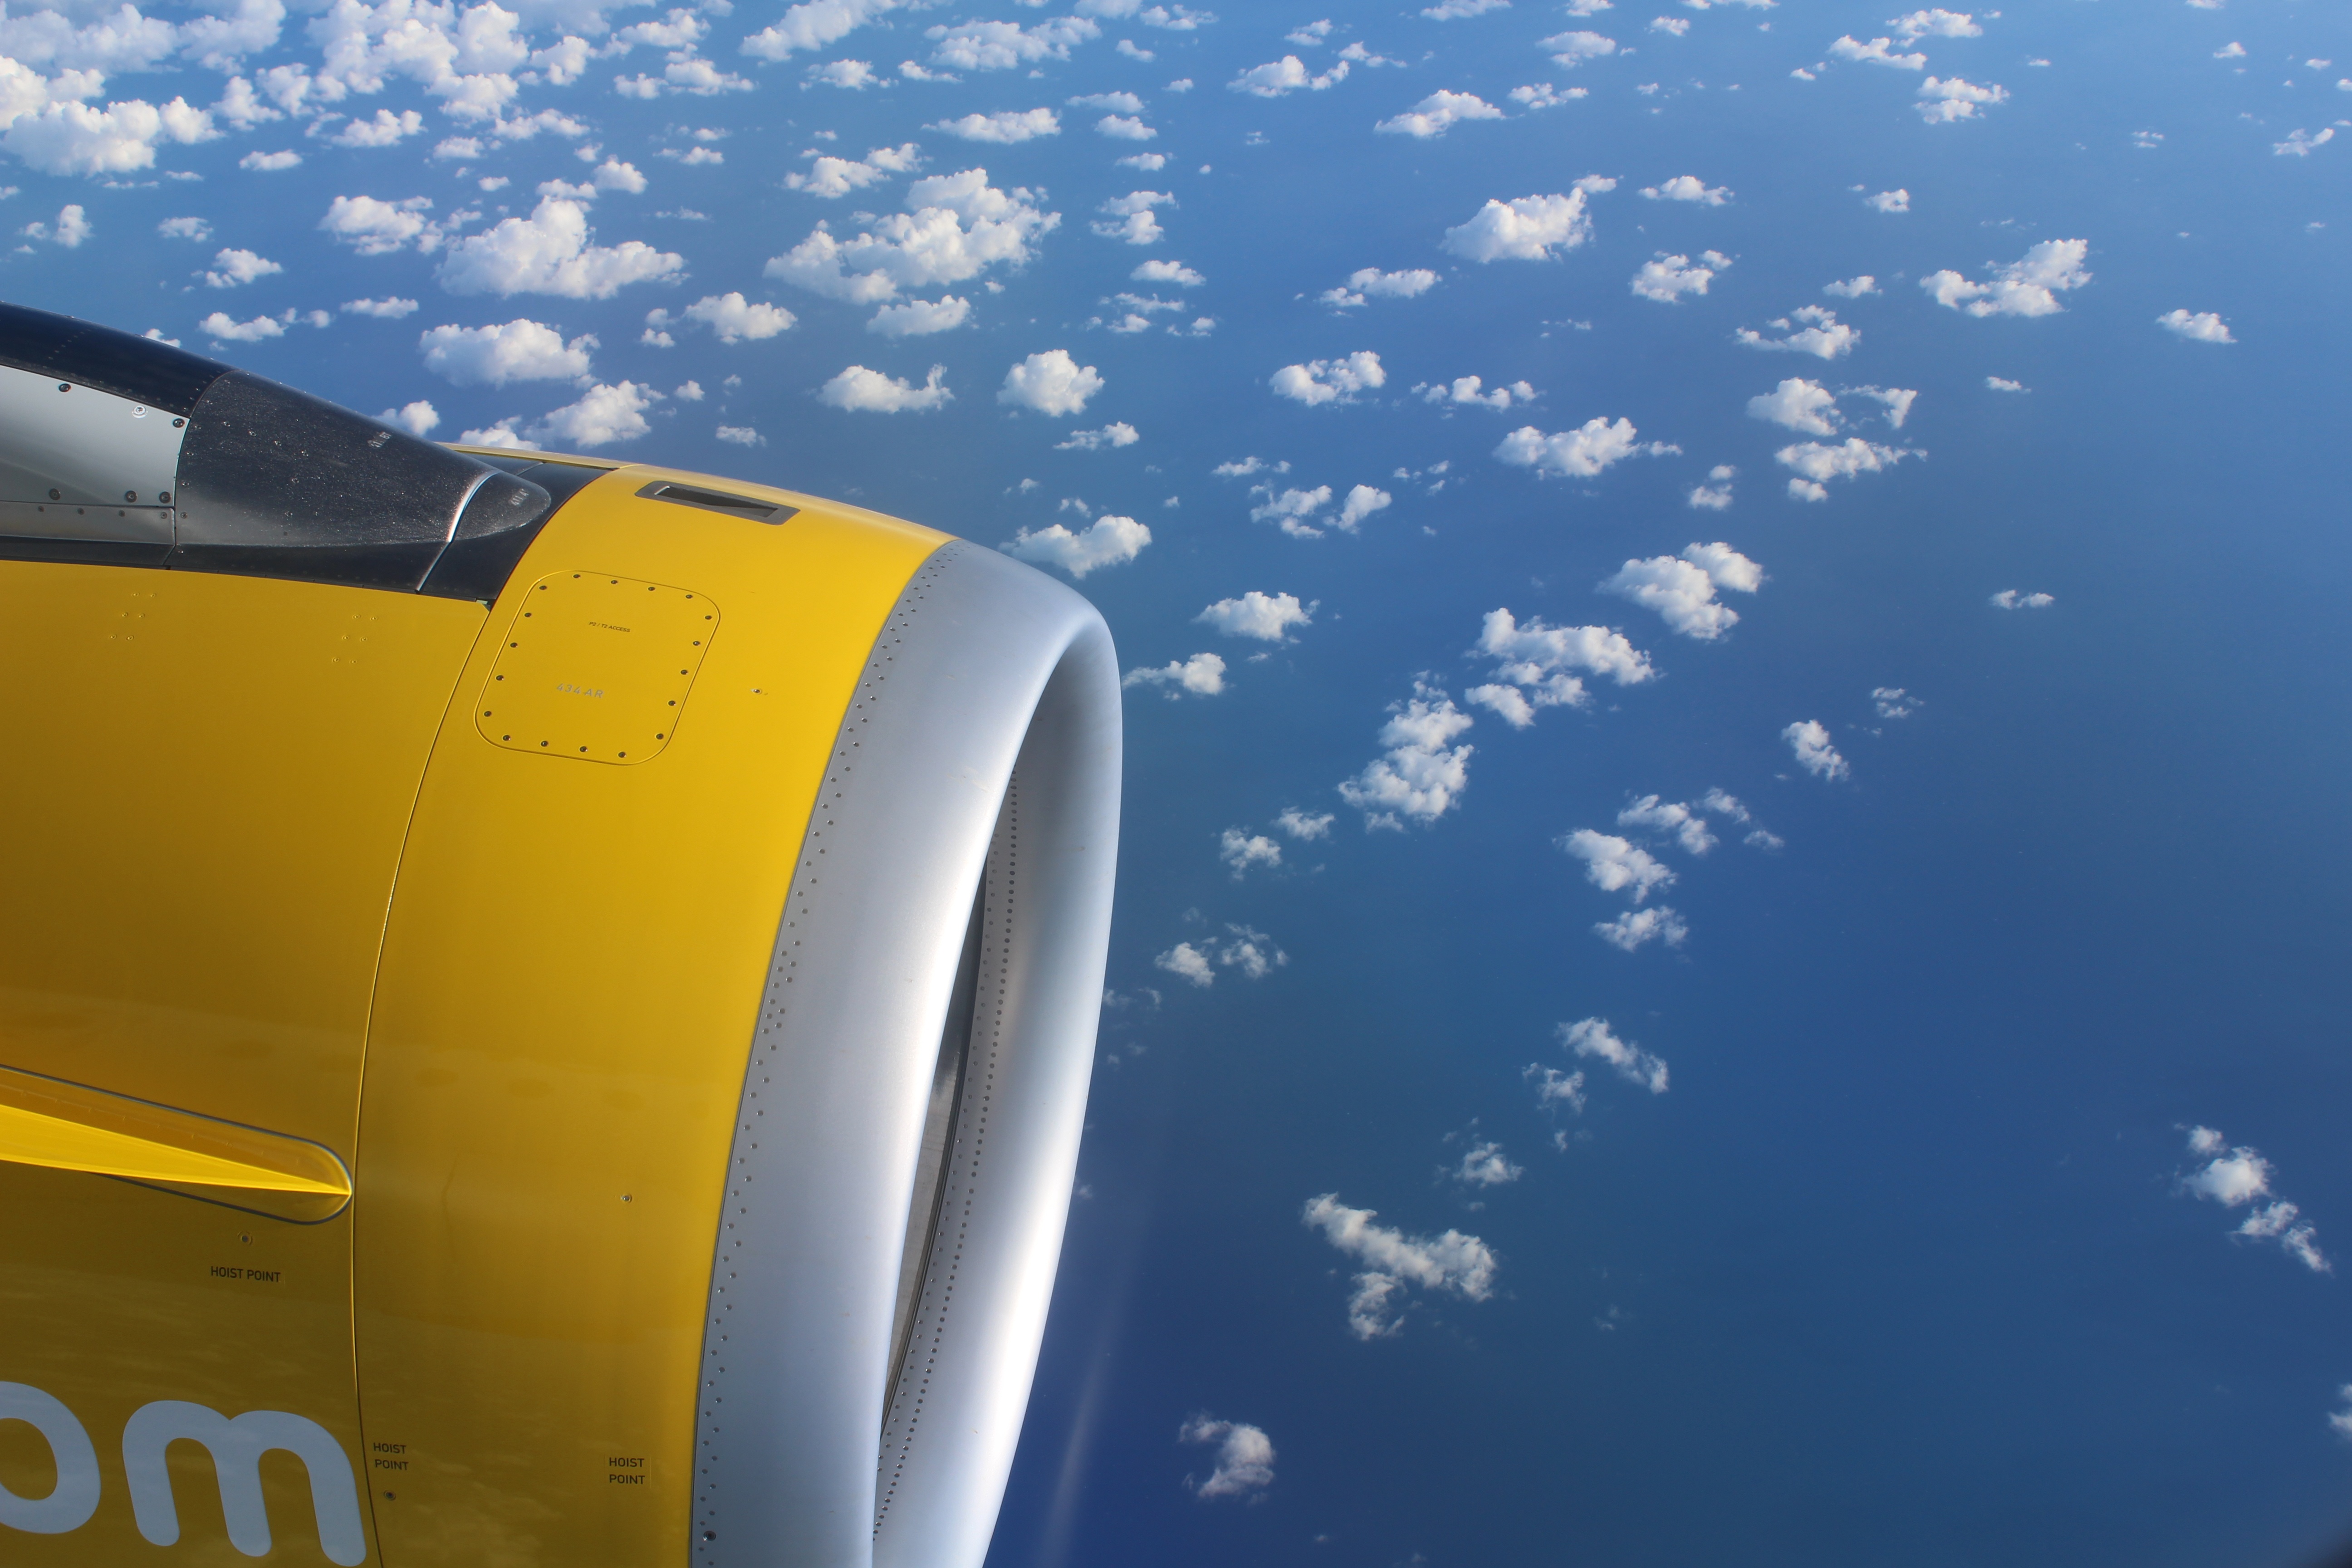
wing, sky, airplane, plane, aircraft, vehicle, aviation, flight, blue, trip, clouds, motor, screenshot, atmosphere of earth, computer wallpaper